Jewellery

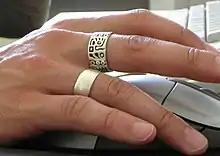
Male hand with modern silver rings, one with a tribal motif.

In the 1890s, jewellers began to explore the potential of the growing Art Nouveau style and the closely related German Jugendstil, British (and to some extent American) Arts and Crafts Movement, Catalan Modernisme, Austro-Hungarian Sezession, Italian "Liberty", etc.